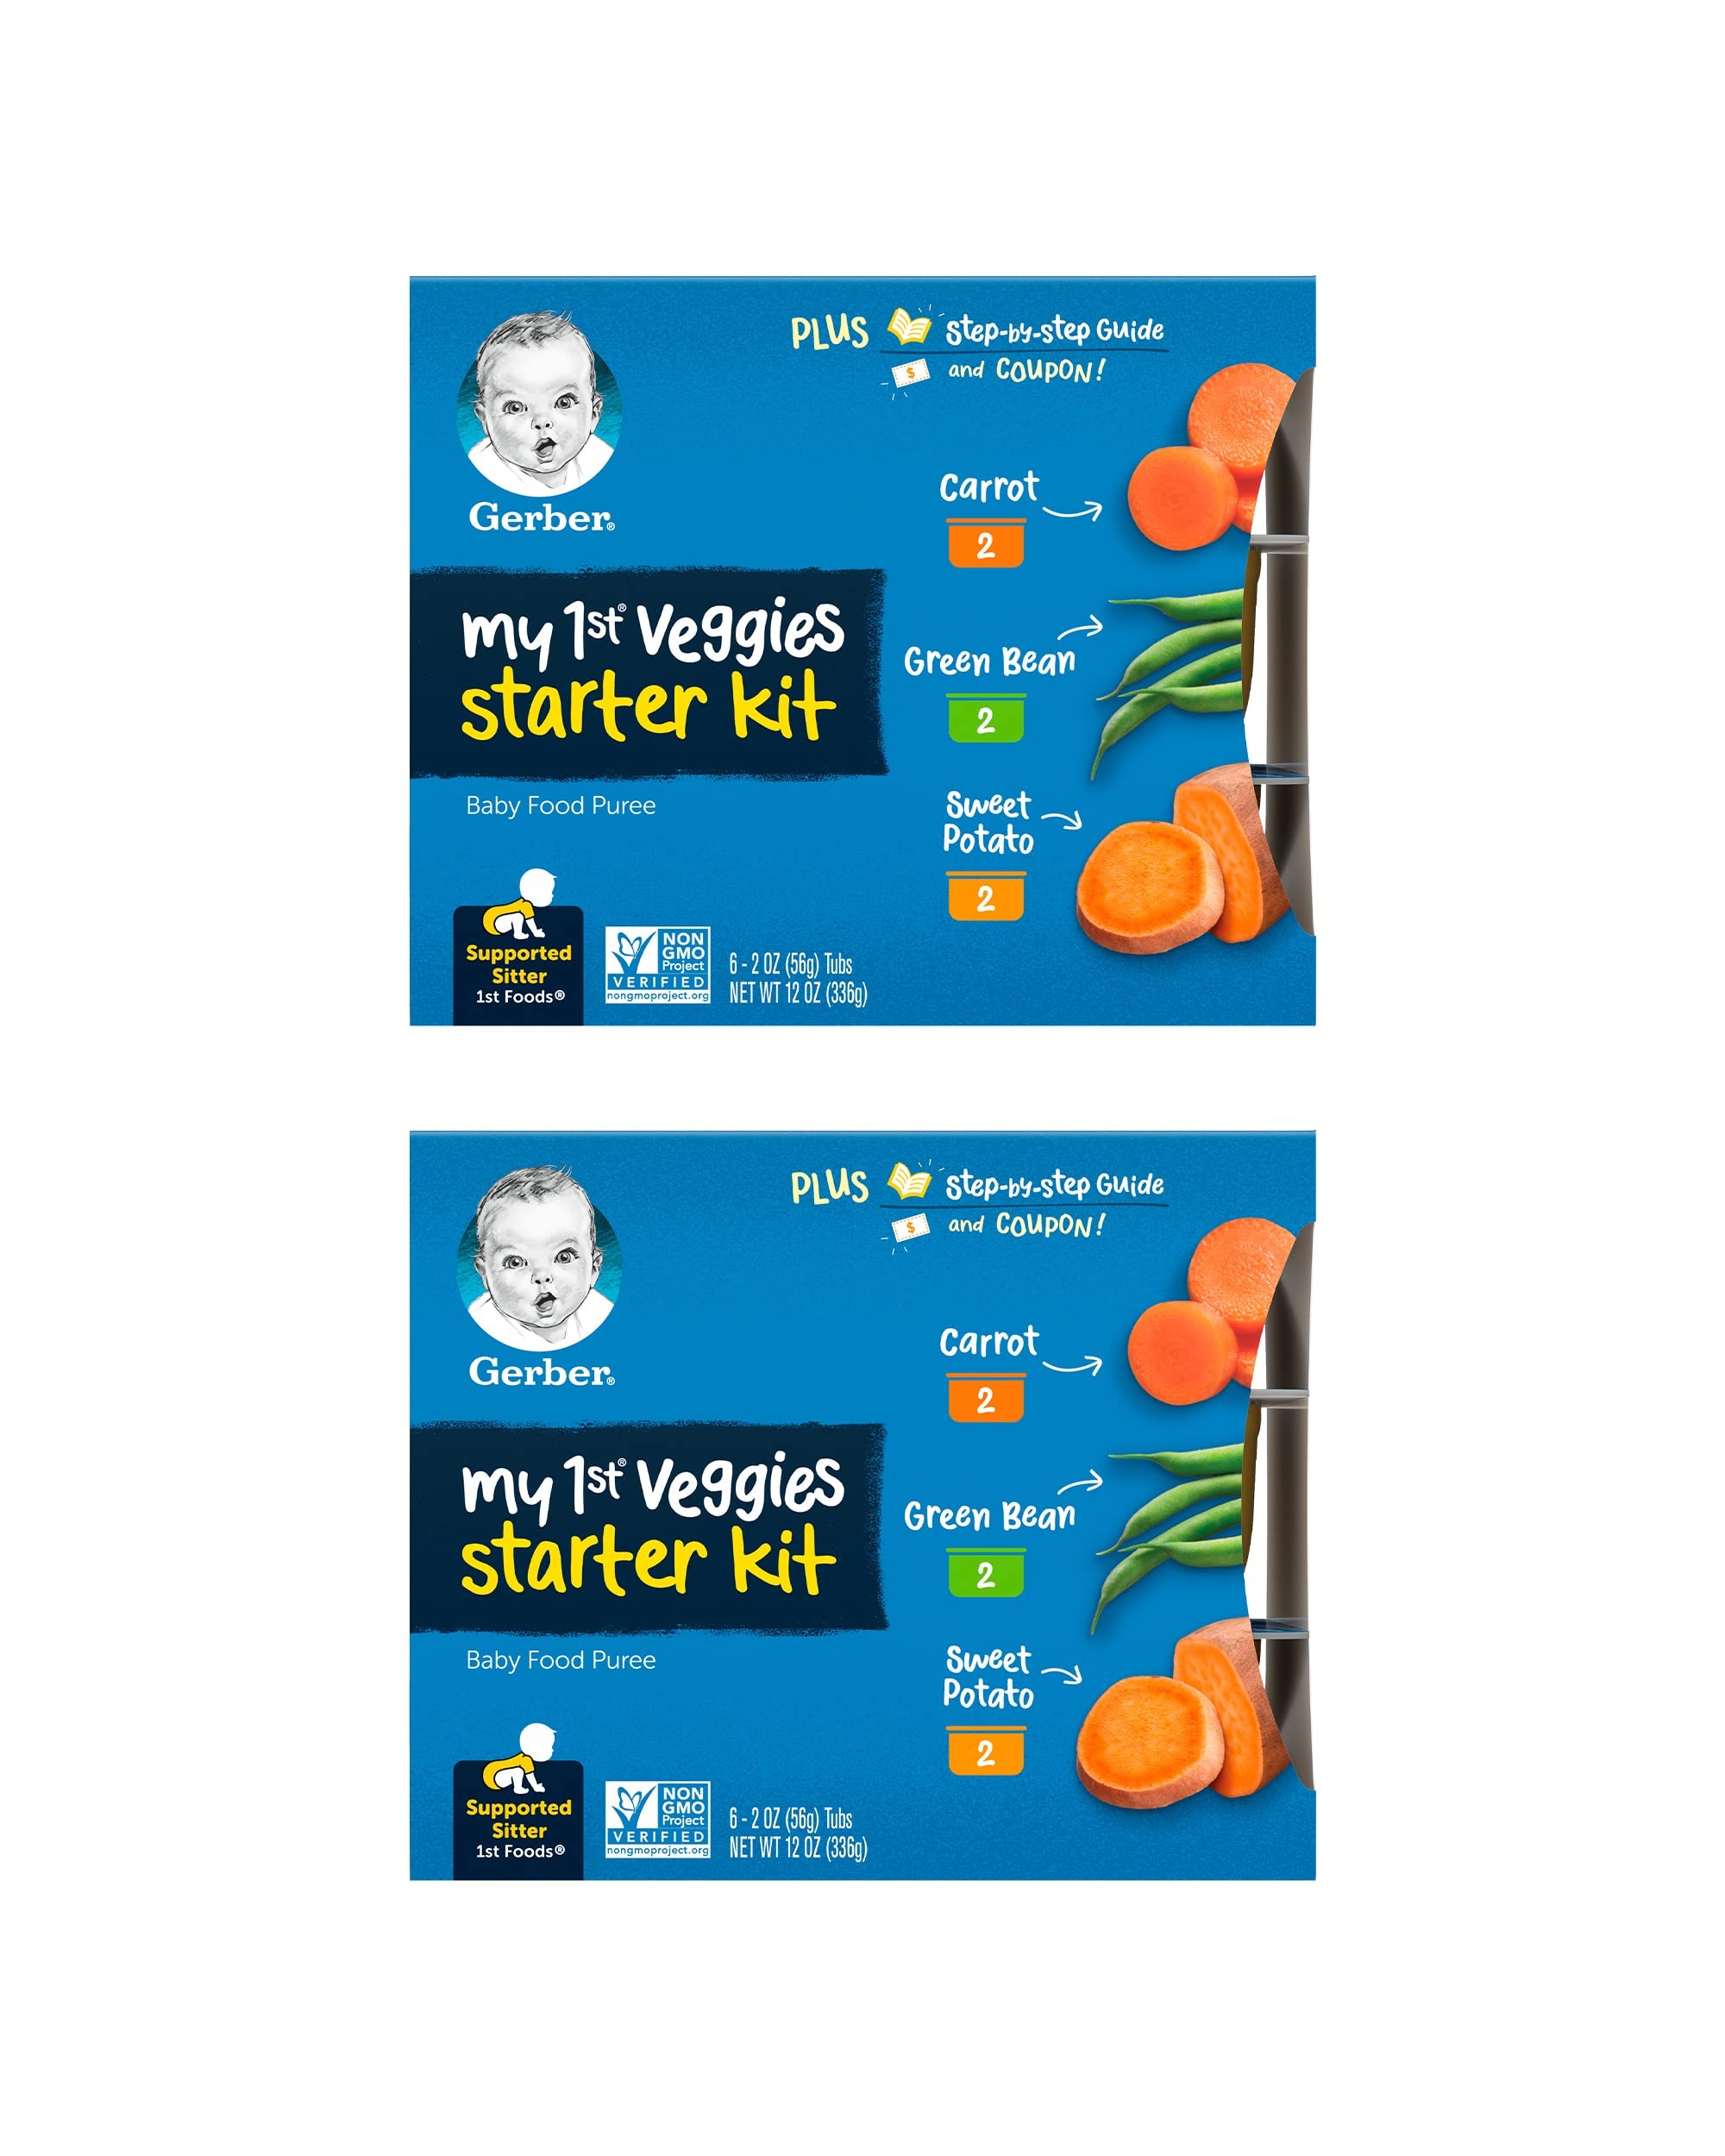
Item Name: Gerber My 1st Veggies Starter Kit, Carrot, Green Bean & Sweet Potato Puree, 2 Ounce - 6 Count (Pack of 2)
Bullet Point 1: Two 6 packs of 2 oz tubs in Gerber 1st Foods My 1st Veggies Baby Food Starter Kit
Bullet Point 2: Contains baby food carrots, green beans and sweet potatoes grown using Clean Field Farming practices
Bullet Point 3: Three single-veggie varieties with 3/4 carrot, 14 green beans or 1/2 sweet potato per tub
Bullet Point 4: Non-GMO Gerber baby food contains no artificial flavors or colors and no added salt, sweetener or starch
Bullet Point 5: Gerber stage 1 baby food ideal for introducing solids to supported sitters with a single vegetable to try new flavors and check for sensitivities
Value: 24.0
Unit: Ounce

Price: 5.59